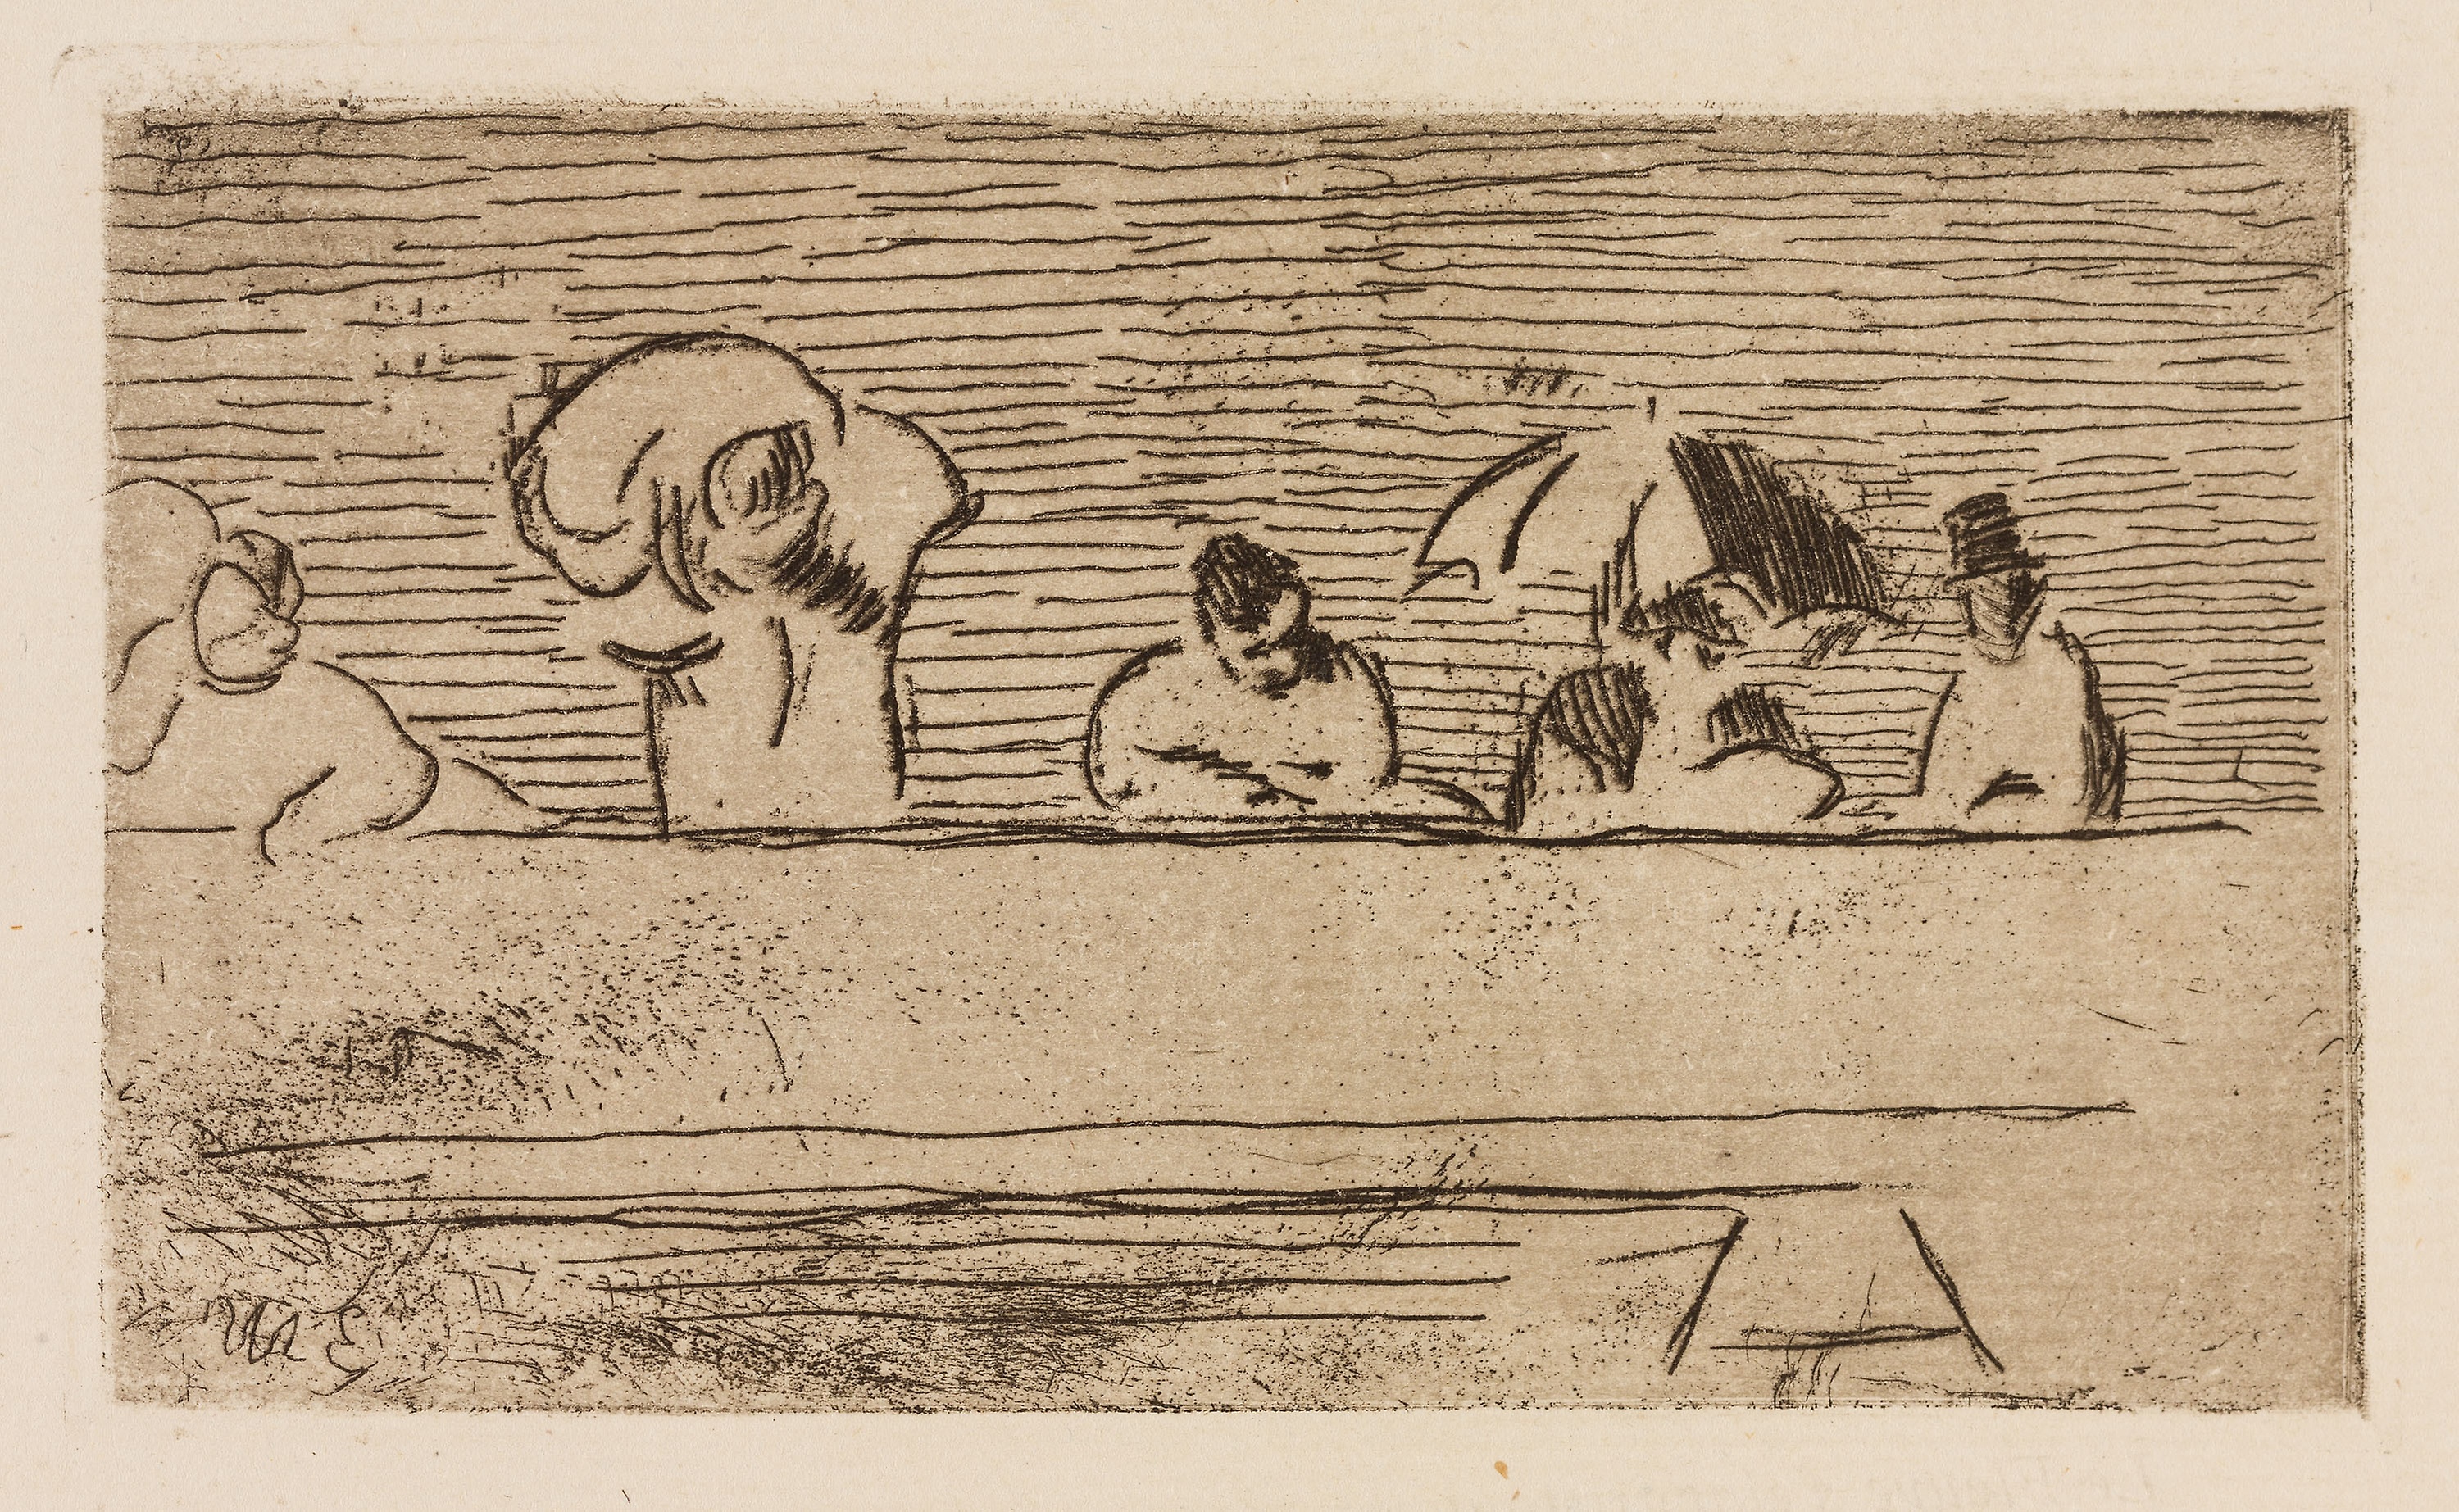
text, art, history, drawing, illustration, font, sketch, artwork, paper, visual arts